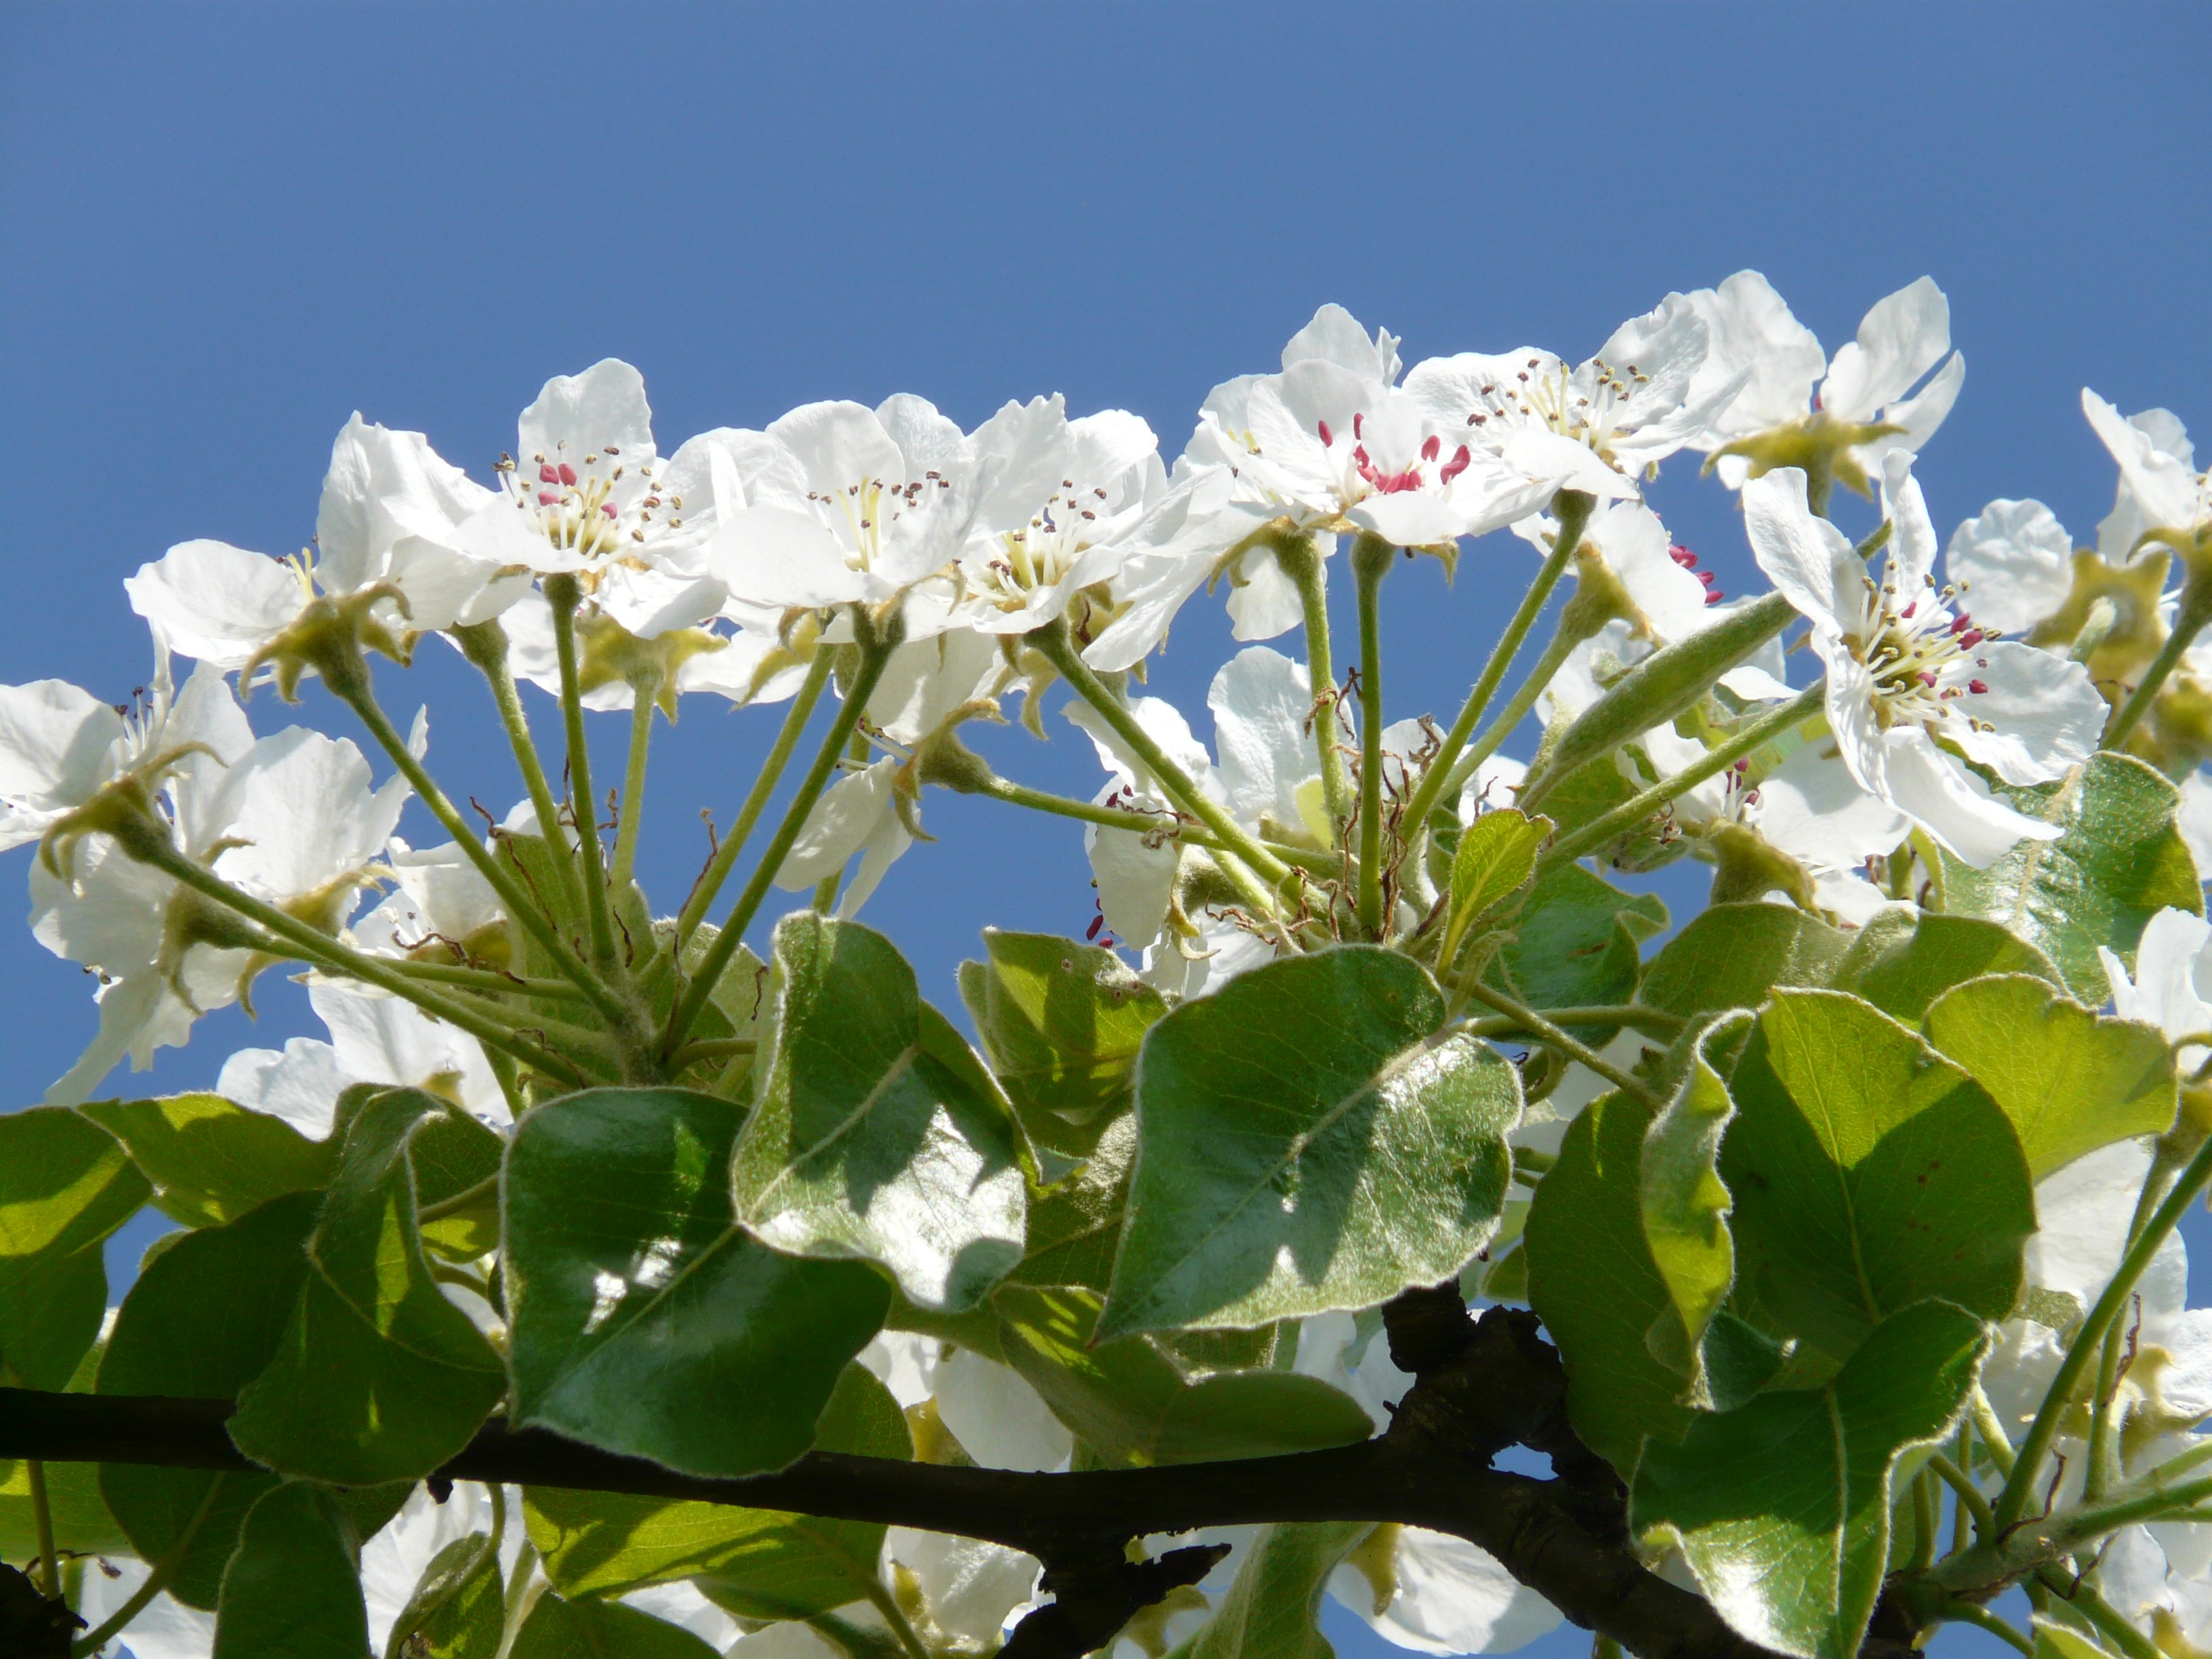
branch, blossom, plant, white, flower, bloom, botany, pear, flora, wildflower, shrub, jasmine, flowering plant, pear blossom, land plant